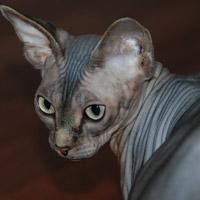
Sphynx